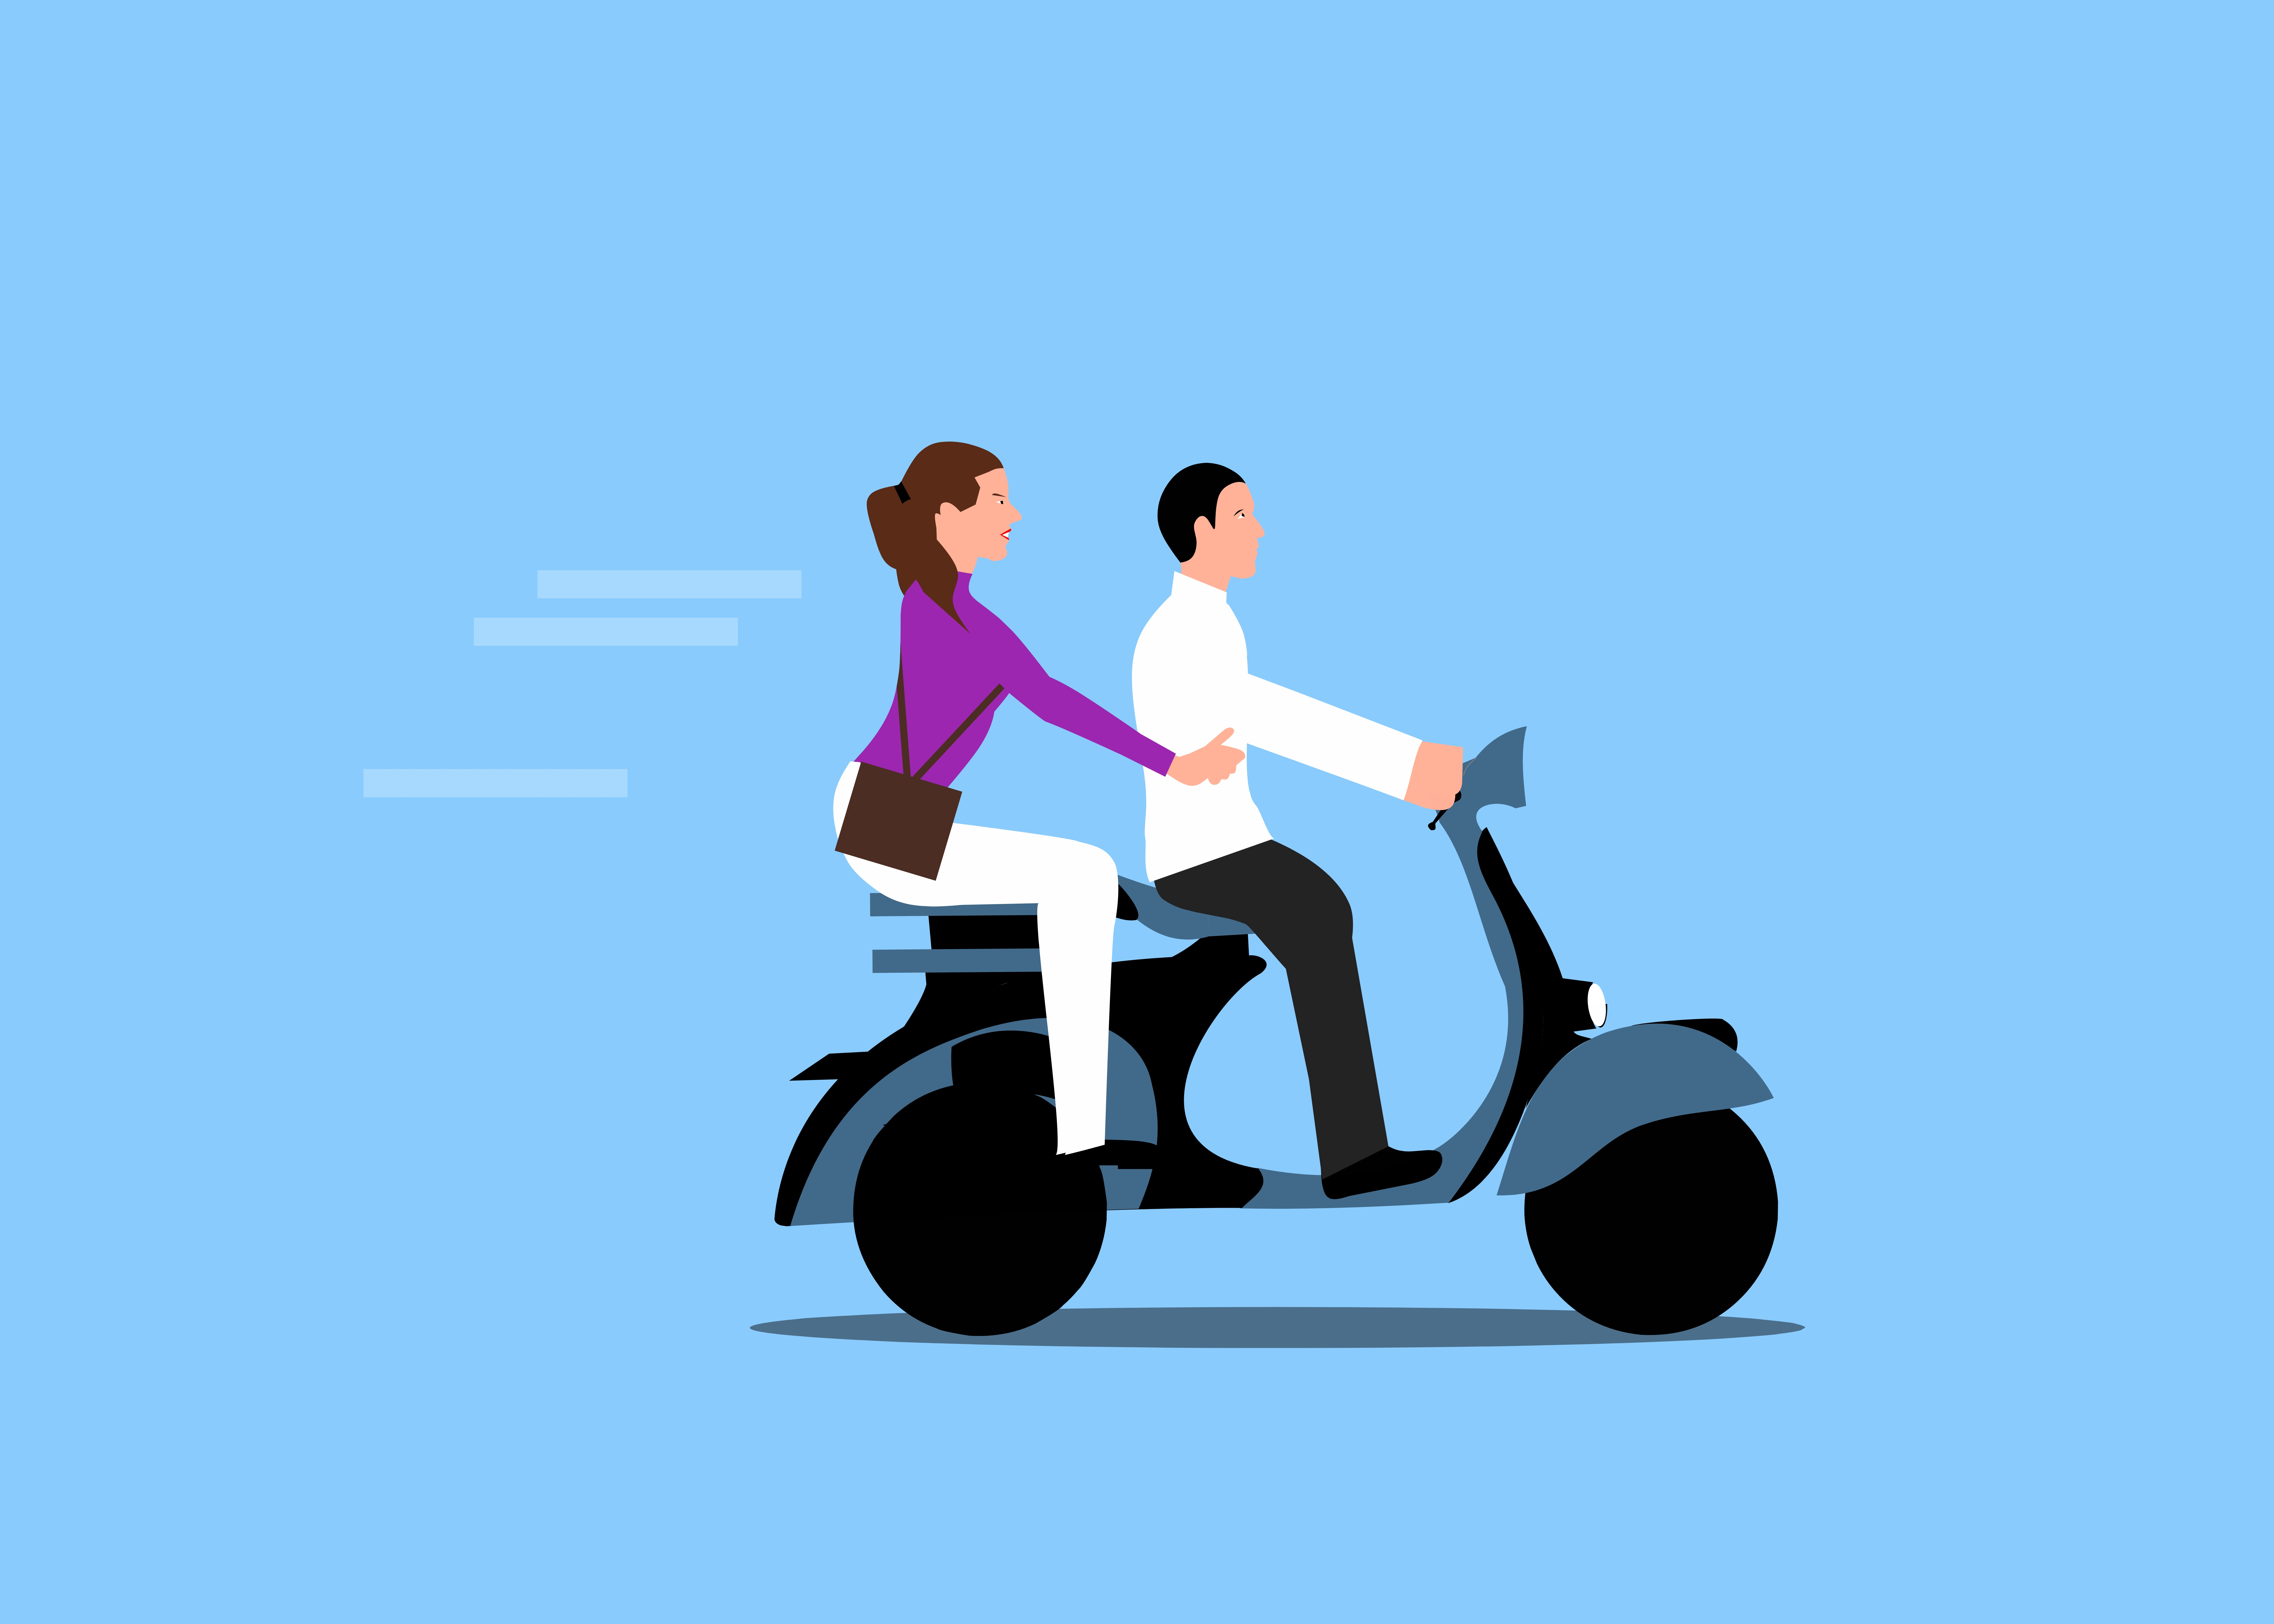
couple, riding, scooter, motorbike, bike, cartoon, travel, loving, journey, people, vacation, concept, love, man, woman, happy, tour, Weekends, trip, holiday, traveling, transport, transportation, tire, wheel, vehicle, motor vehicle, automotive tire, automotive design, gesture, rolling, fender, font, automotive wheel system, sharing, rim, auto part, electric blue, graphics, art, illustration, sitting, fun, logo, animation, conversation, automotive exterior, brand, graphic design, clip art, drawing, recreation, cylinder